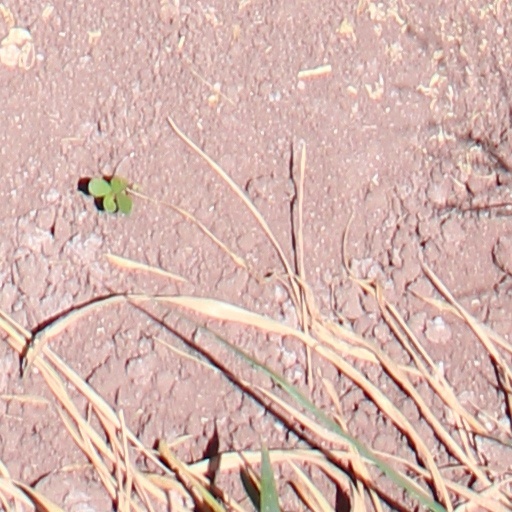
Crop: wheat